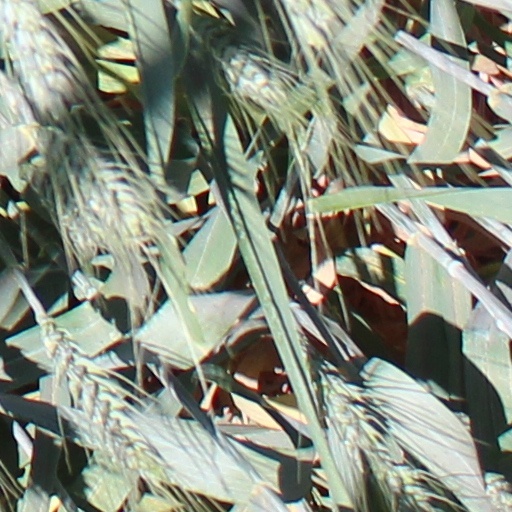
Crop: wheat